Berkay Candan

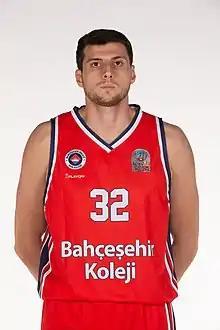

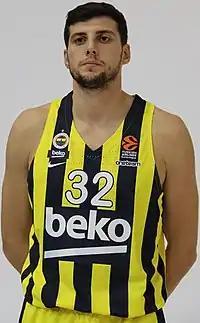
Berkay in 2019 with Fenerbahçe

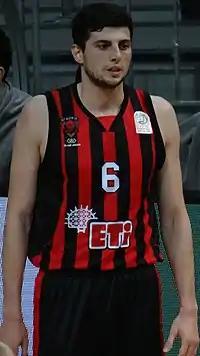
Berkay in 2018

Berkay Candan (born May 22, 1993) is a Turkish professional basketball player for Çayırova Belediye of the Türkiye Basketbol Ligi (TBL). He is 6 ft 9 in (2.06 m) tall and currently weighs 223 lb (101 kg).